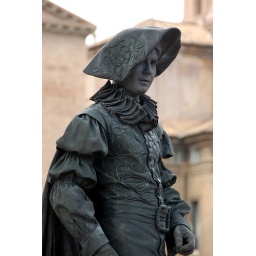
A street performer strikes a pose near the Victor Emmanuel monument at Piazza Venezia.